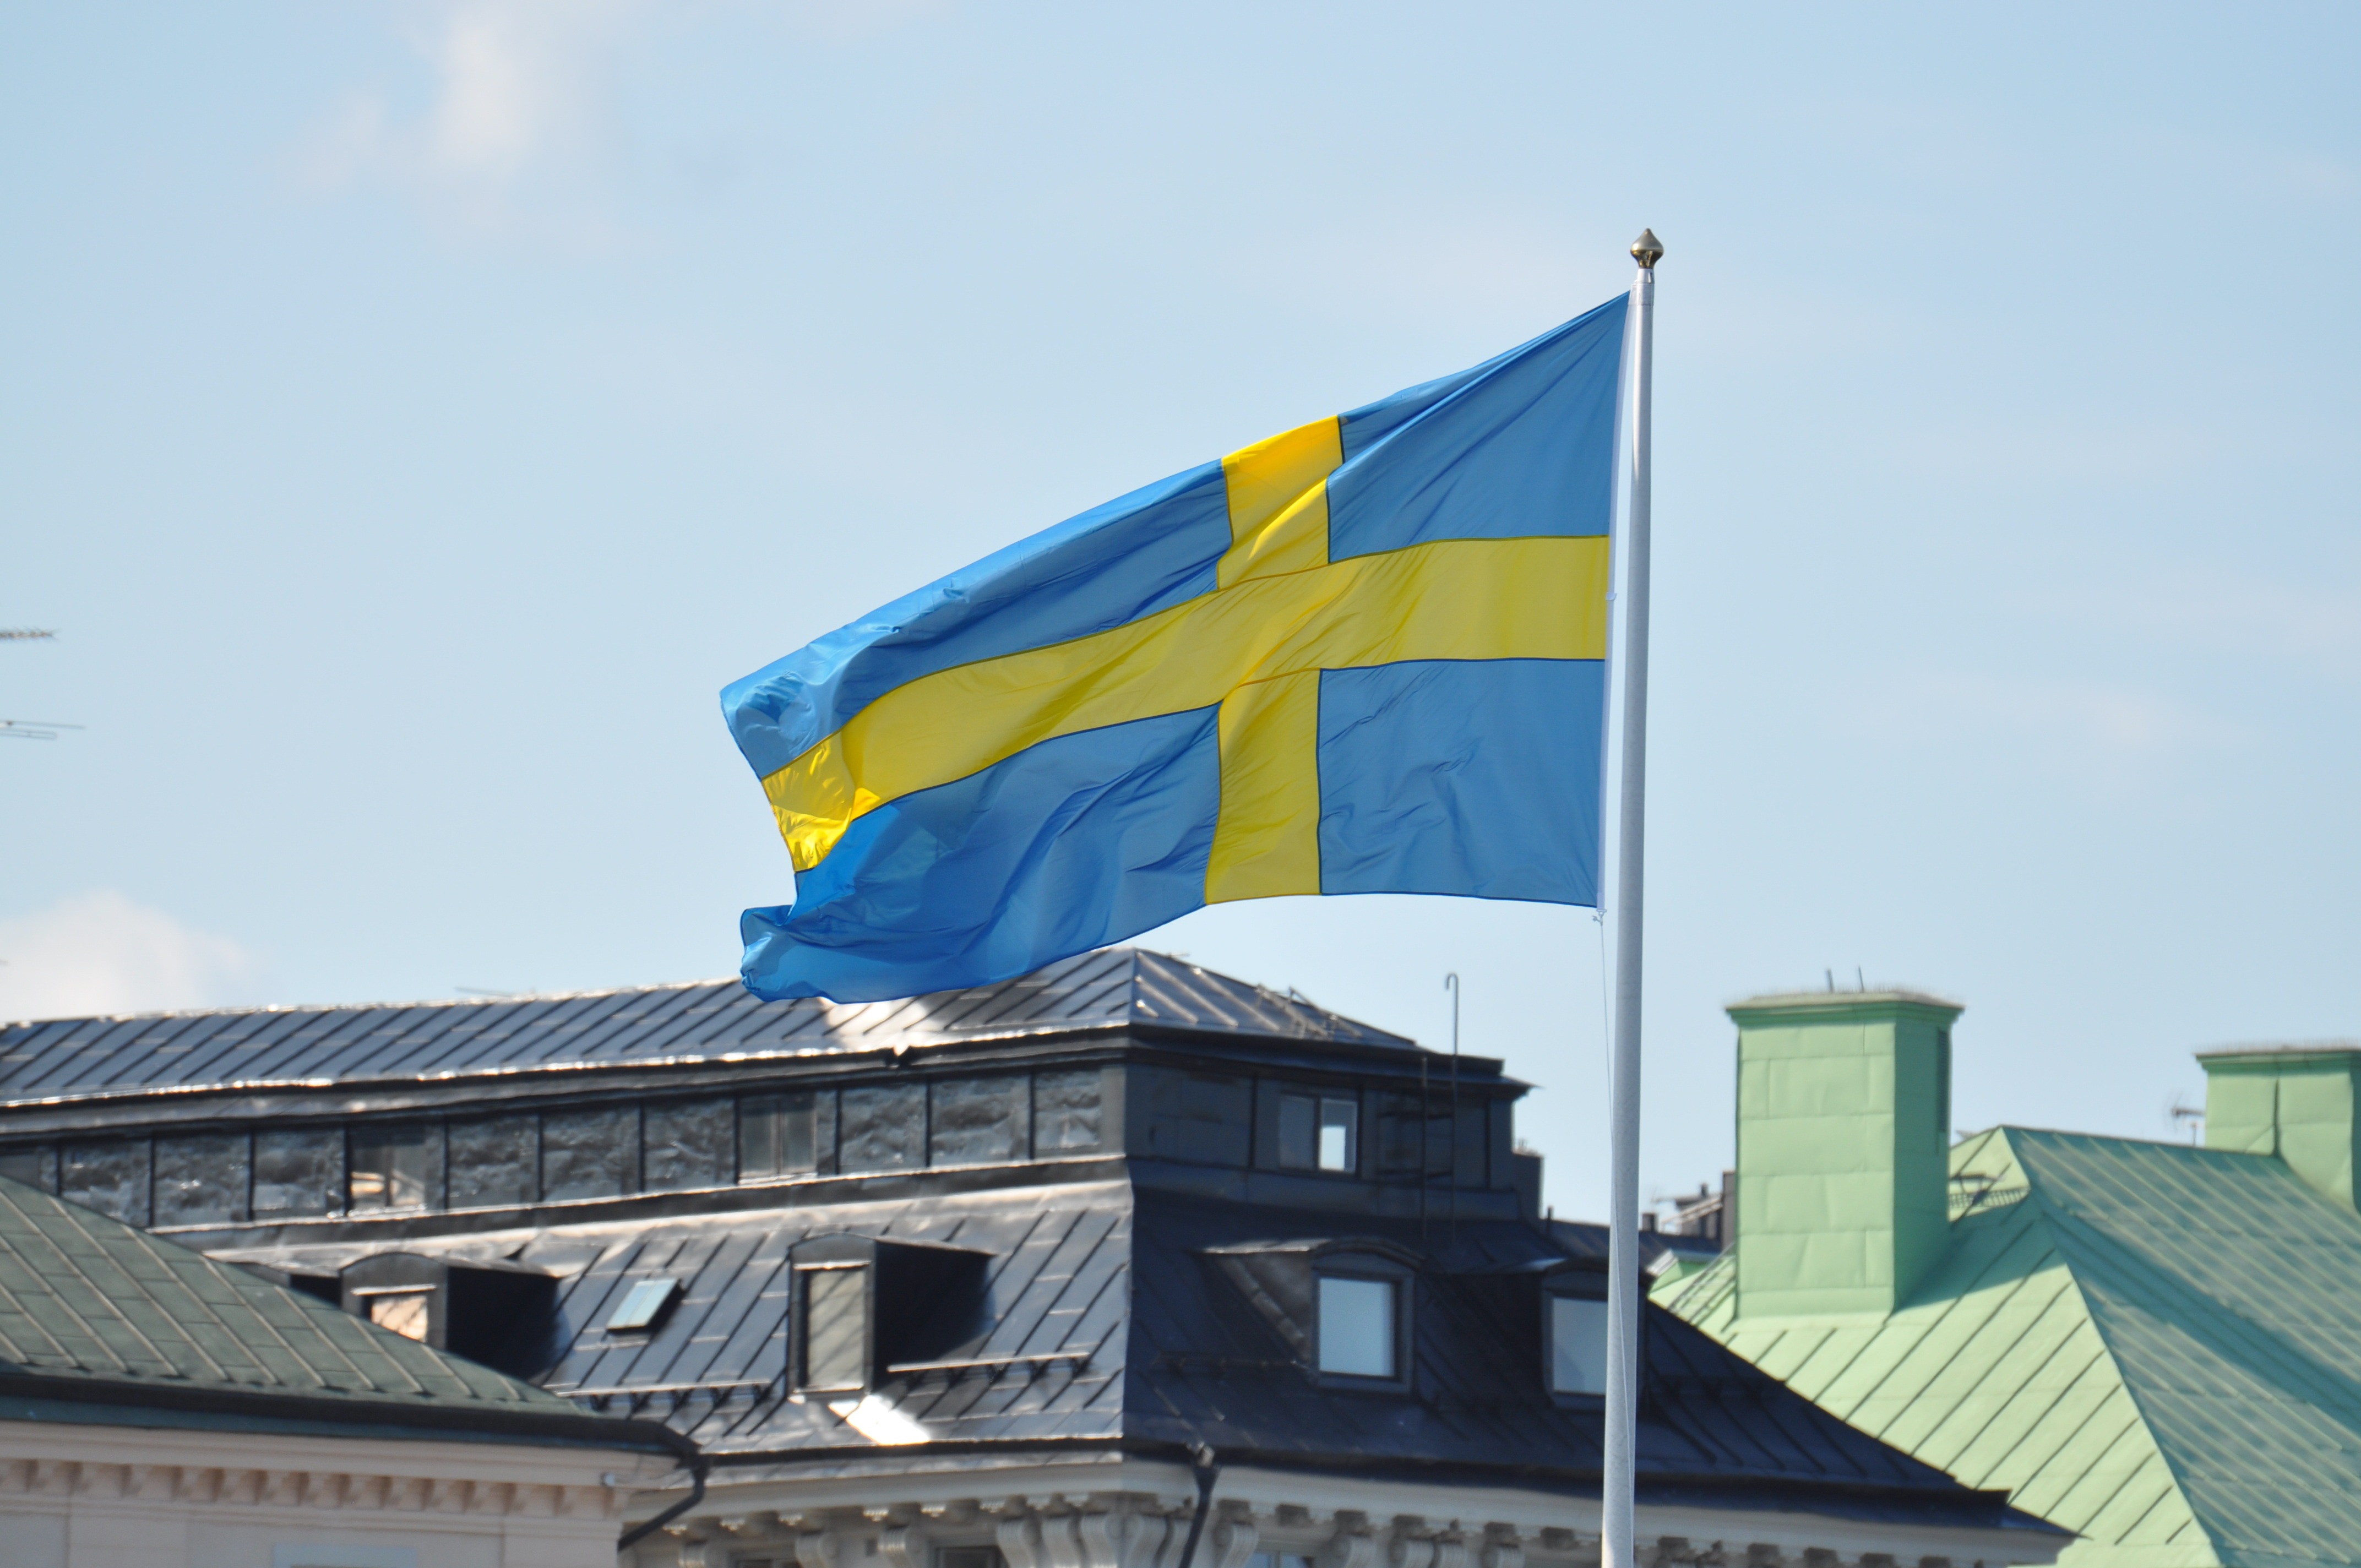
house, roof, flag, landmark, facade, blue, stadium, rooftops, swedish flag